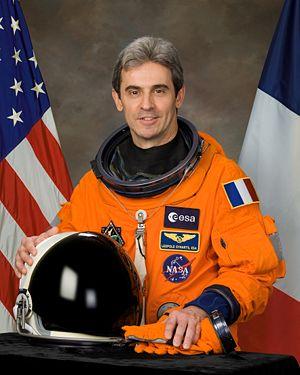
Le corps européen des astronautes de l'ESA est un groupe d'astronautes basé au Centre des astronautes européens à Cologne, en Allemagne. Tous ses membres sont assignés à de nombreux projets en Europe ou ailleurs, à la Cité des étoiles ou au centre spatial Johnson.
Léopold Eyharts, né le 28 avril 1957 à Biarritz, est un pilote et officier général français, spationaute de l'Agence spatiale européenne.
Biarritz est une commune française située dans le département des Pyrénées-Atlantiques en région Nouvelle-Aquitaine, dans le Sud-Ouest de la France. Bordée par l'océan Atlantique, la ville dispose d'une façade maritime longue de 4 kilomètres, dans le creux du golfe de Gascogne, à moins de 25 kilomètres de la frontière avec l'Espagne.